Angels of Bataan

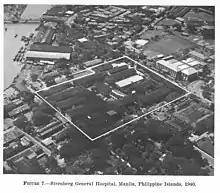
Sternberg General Hospital, Manila, 1940.

Two army nurses, Lt. Floramund A. Fellmeth and Lt. Florence MacDonald, accompanied severely wounded patients from Sternberg aboard the improvised hospital ship "Mactan" that departed Manila shortly after midnight of the New Year of 1942 for Australia.